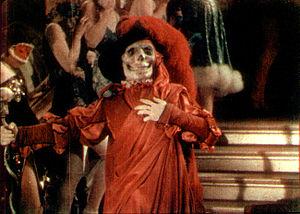
Le Masque de la mort rouge est une nouvelle d'Edgar Allan Poe publiée pour la première fois en mai 1842 dans le Graham's Lady's and Gentleman's Magazine sous le titre The Mask of the Red Death, avec le sous-titre A Fantasy. Une version révisée est parue le 19 juillet 1845 dans le Broadway Journal sous son titre définitif. Traduite en français par Charles Baudelaire, elle fait partie du recueil Nouvelles histoires extraordinaires. La nouvelle se situe dans la tradition du roman gothique et a souvent été analysée comme une allégorie sur l'inéluctabilité de la mort, bien que d'autres interprétations aient été faites.